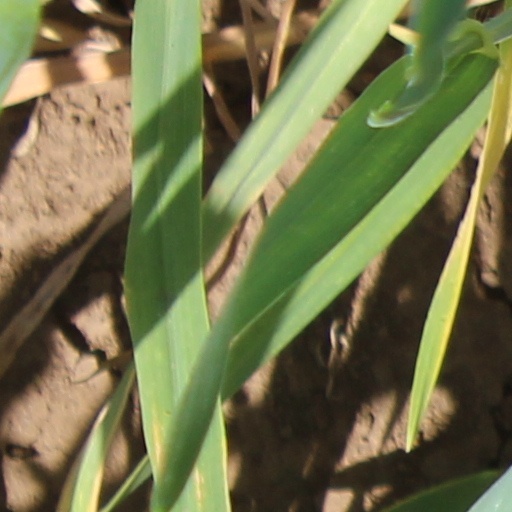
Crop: wheat